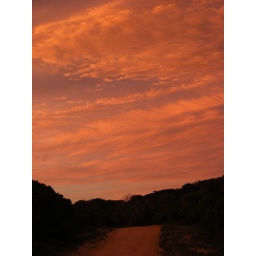
looking up the dirt road at the colours in the clouds st helens..near perron dunes